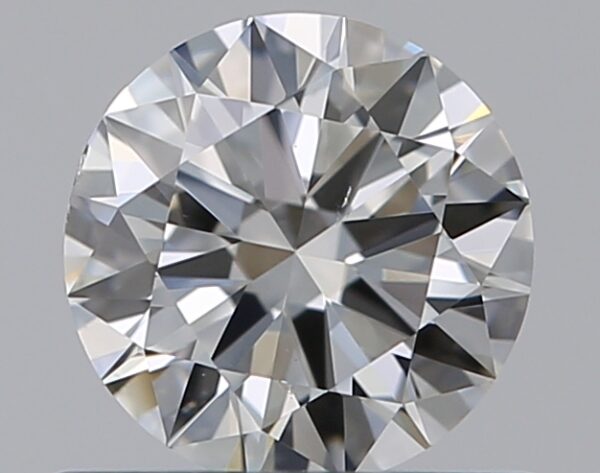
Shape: round
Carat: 0.5
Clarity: VS2
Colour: H
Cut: EX
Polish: VG
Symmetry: VG
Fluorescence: N
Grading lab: GIA
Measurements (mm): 5.12 x 5.17 x 3.05